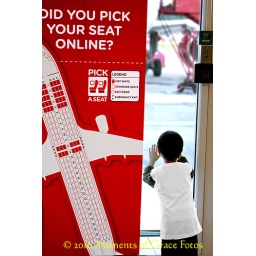
A little boy watches a plane arrive in the departure lounge of Kota Kinabalu International Airport on Malaysian Borneo.